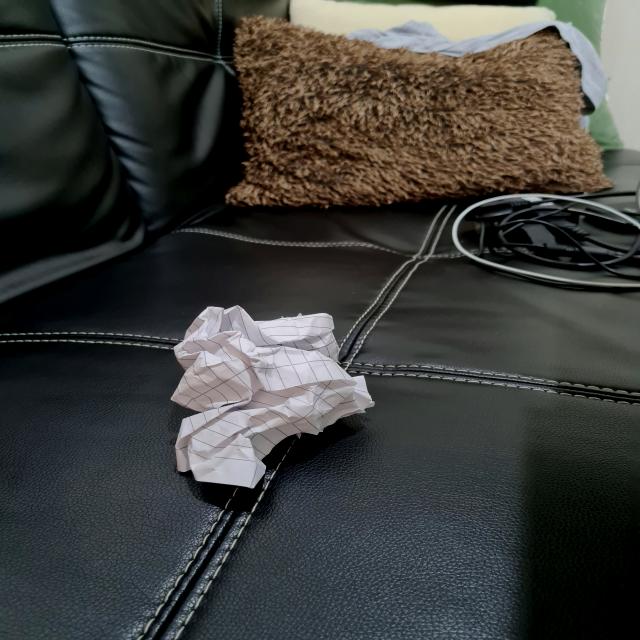
Label: tissues